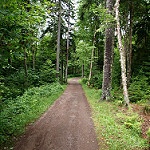
Label: forest